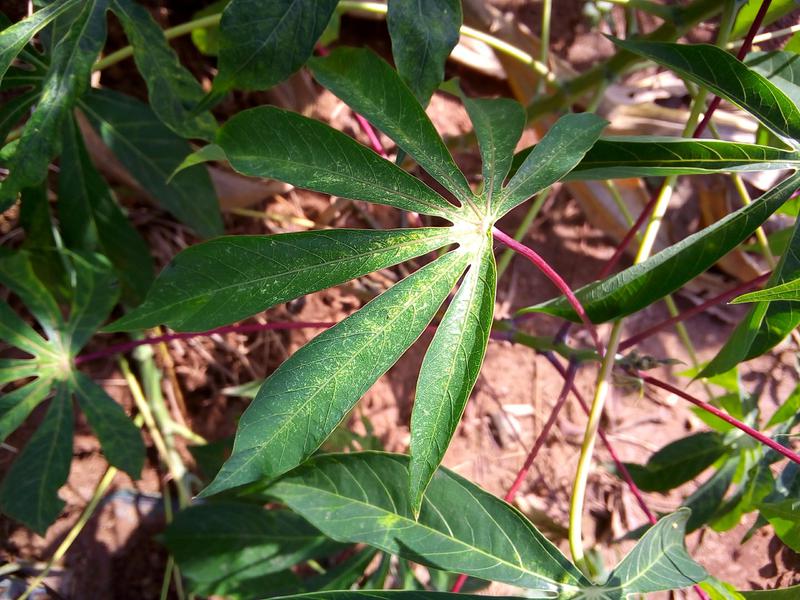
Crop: cassava
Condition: green_mottle